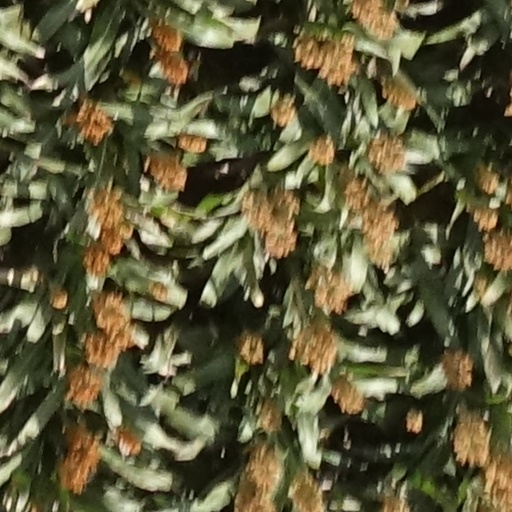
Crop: sorghum